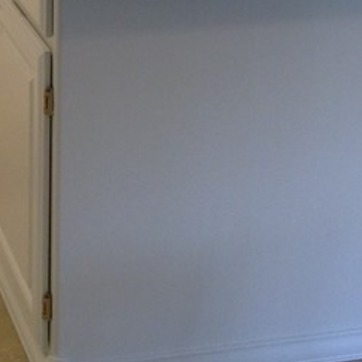
Material: wood